Pottsville Area High School

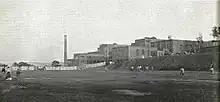
Veteran's Memorial Stadium and the newly constructed Pottsville High School in 1933

Pottsville Area High School has a longstanding tradition of football dating back to the days of the Pottsville Maroons. Historically, Pottsville Area High School's primary football rival is Reading High School. The two schools compete annually for a trophy known as "The Rock" (in reality a large chunk of coal). However, the two schools have not competed since the 2015-2016 season. Pottsville won the final game in this rivalry series 34-14. Pottsville's biggest rivalry for football is now Blue Mountain High School.